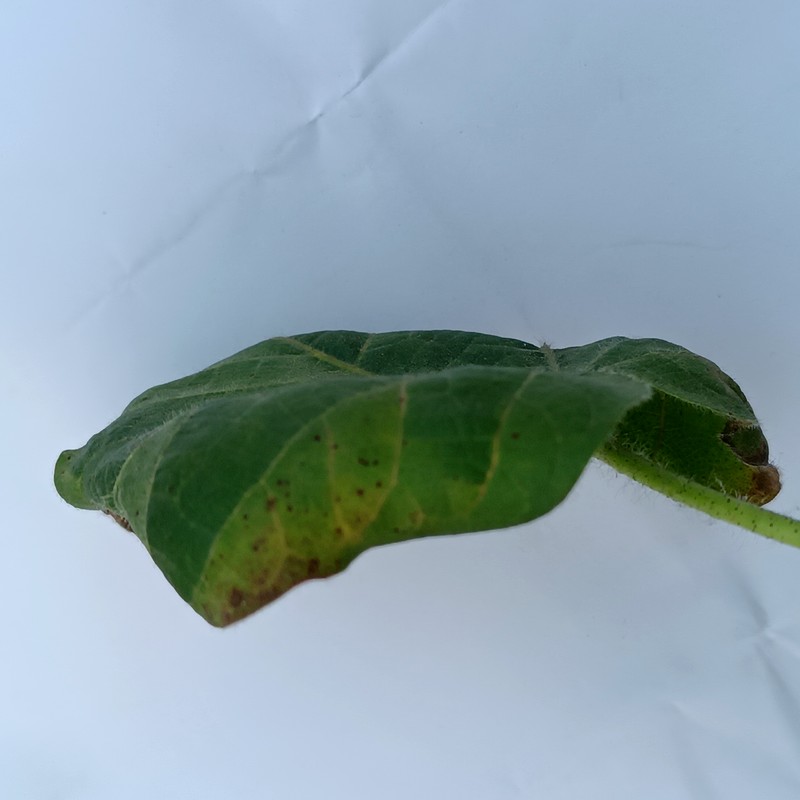
Label: Curl Virus